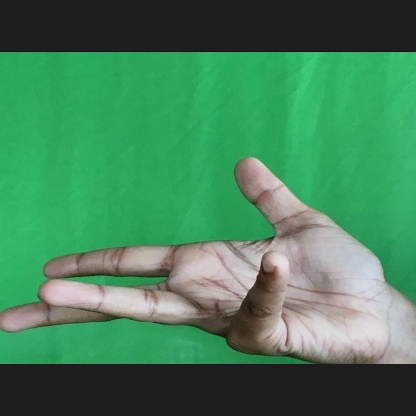
Mudra: Alapadmam